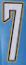
Number: 7